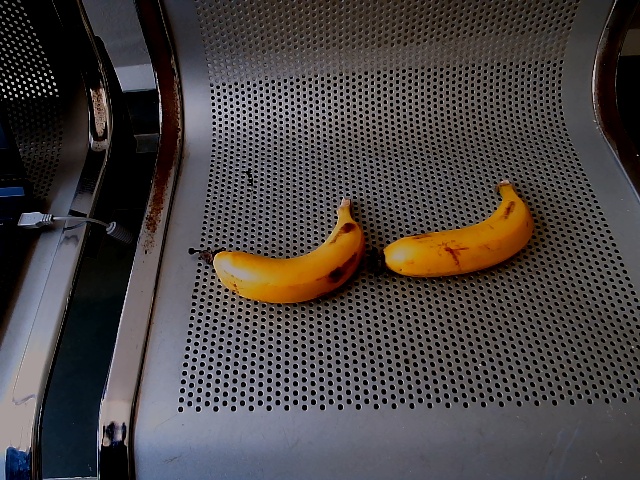
Label: Ripe_Banana